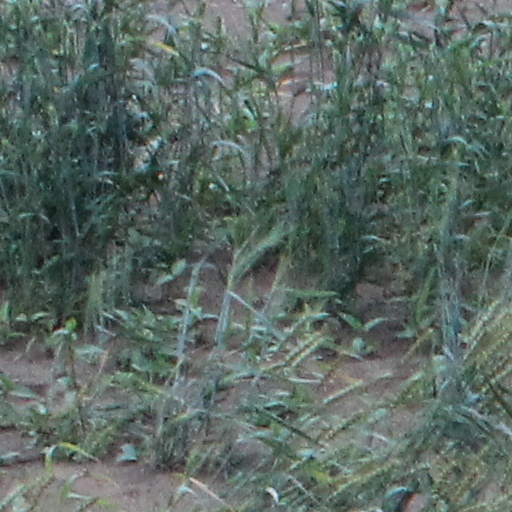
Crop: wheat